Greenfield, Iowa

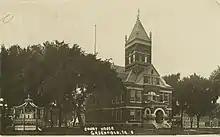
The historic Adair county courthouse with central tower still attached, circa 1890s/early 1900s

As of the census of 2020, there were 2,062 people, 945 households, and 553 families residing in the city. The population density was 1,155.4 inhabitants per square mile (446.1/km). There were 1,007 housing units at an average density of 564.3 per square mile (217.9/km). The racial makeup of the city was 95.8% White, 0.5% Black or African American, 0.1% Native American, 0.5% Asian, 0.1% Pacific Islander, 0.5% from other races and 2.4% from two or more races. Hispanic or Latino persons of any race comprised 2.4% of the population.